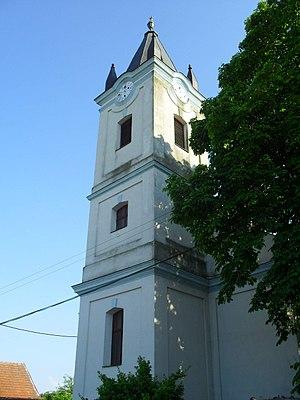
Zlatná na Ostrove est un village de Slovaquie situé dans la région de Nitra.